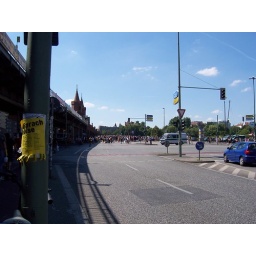
water and fruit fight between Friendrichshain and Kreuzberg (both districts in Berlin)